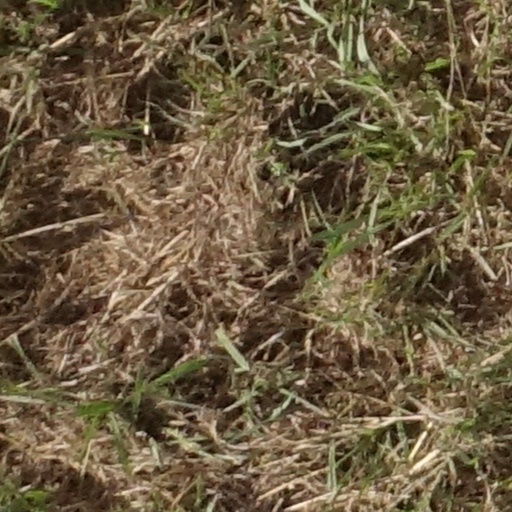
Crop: sorghum